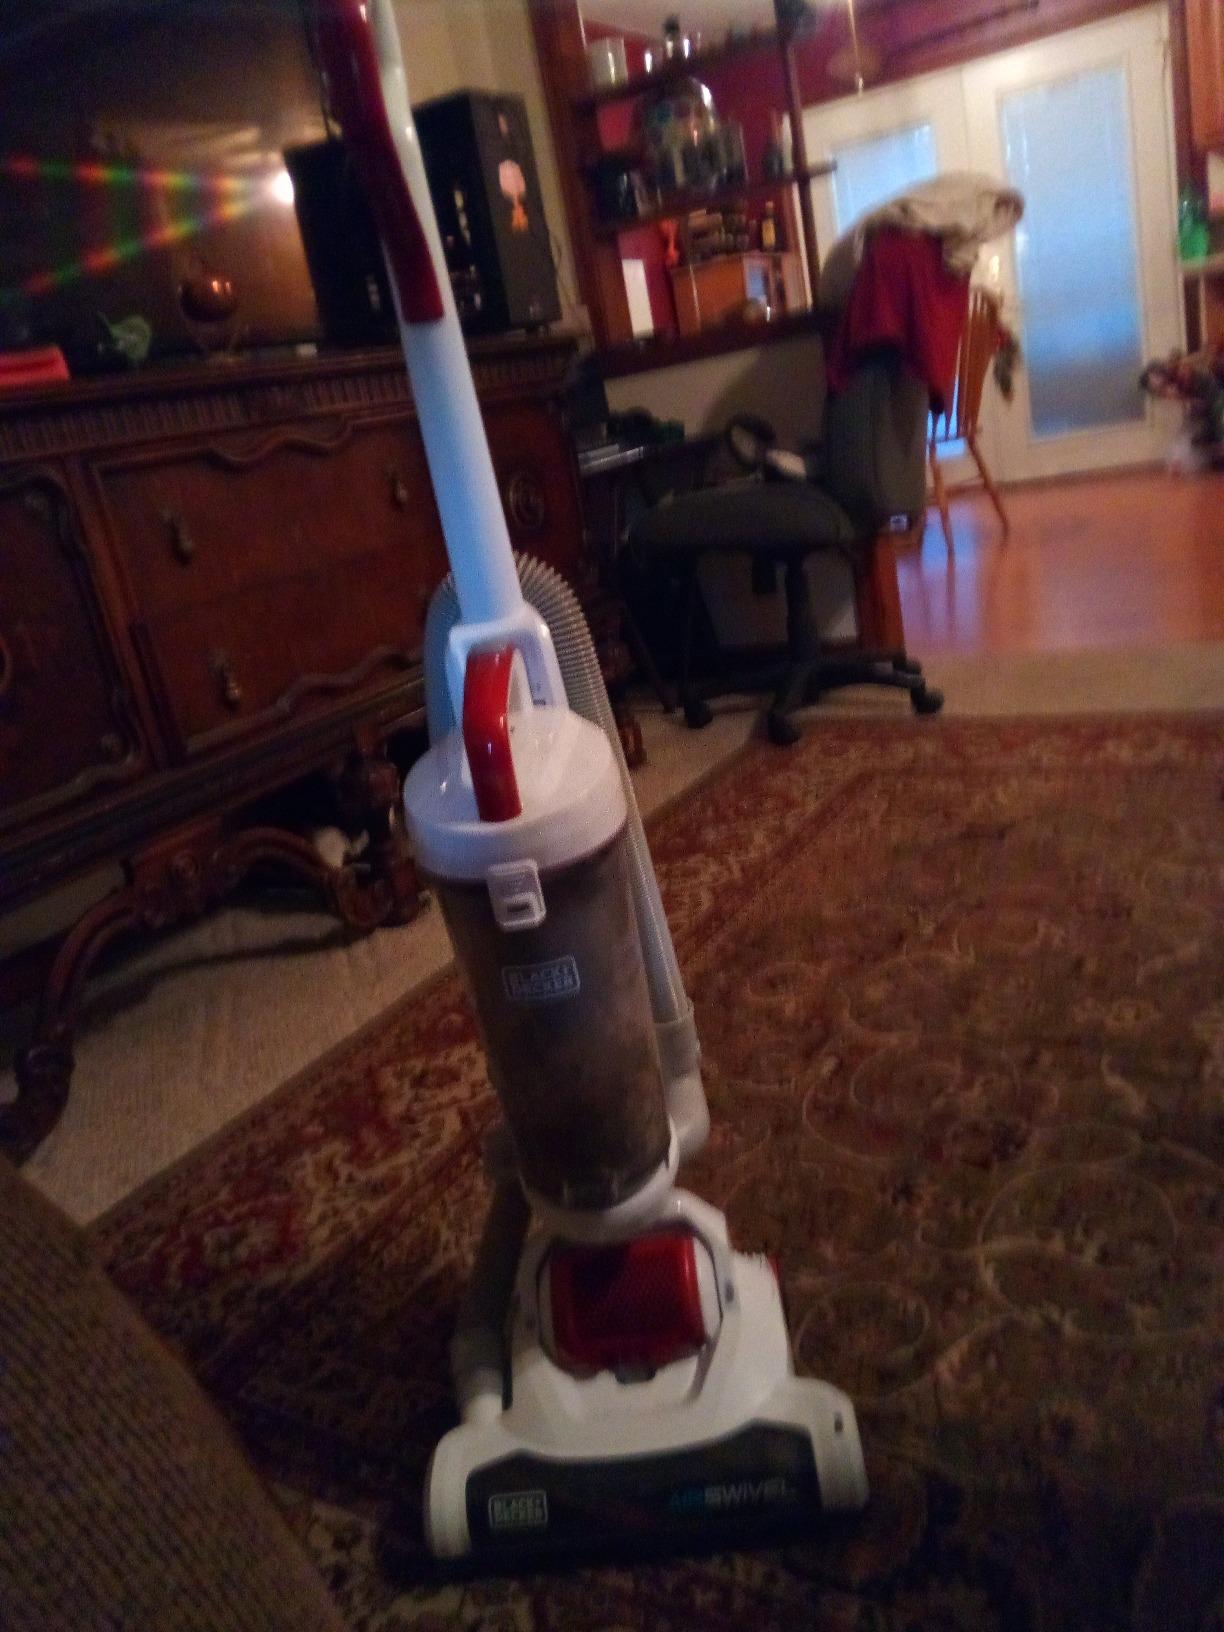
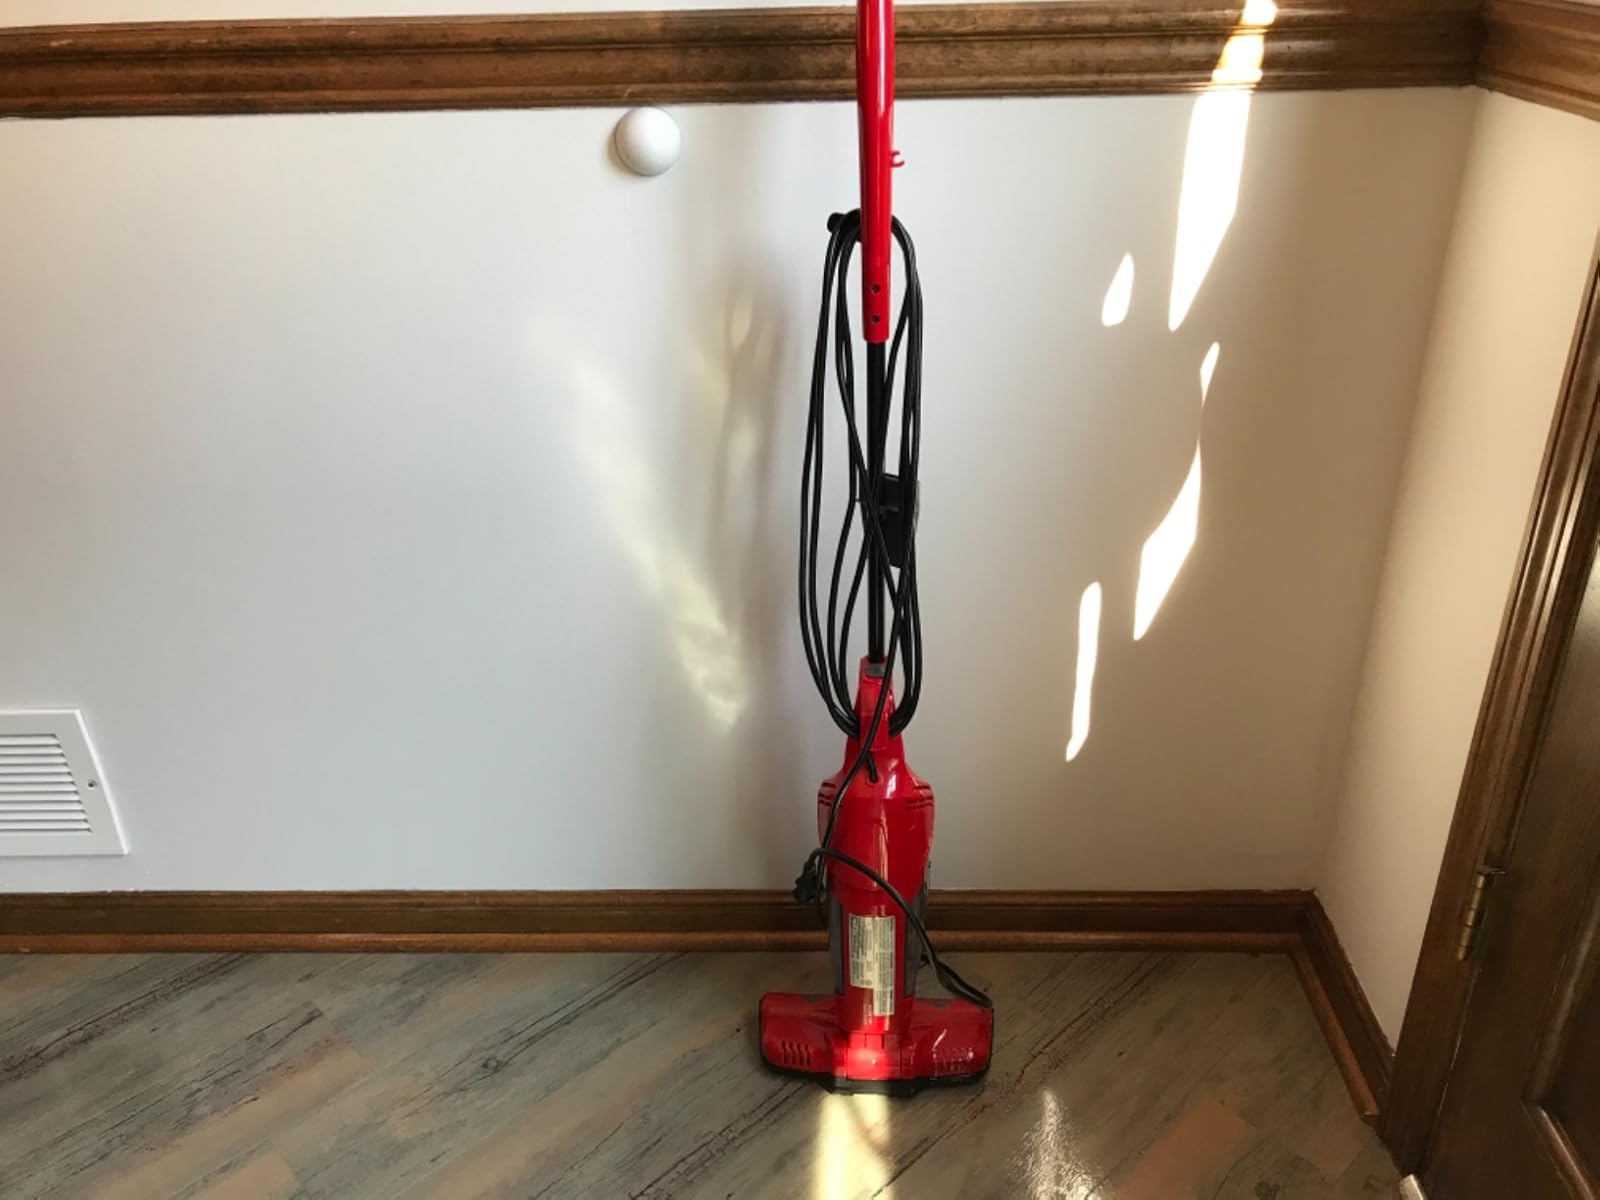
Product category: items_vacuum
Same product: no